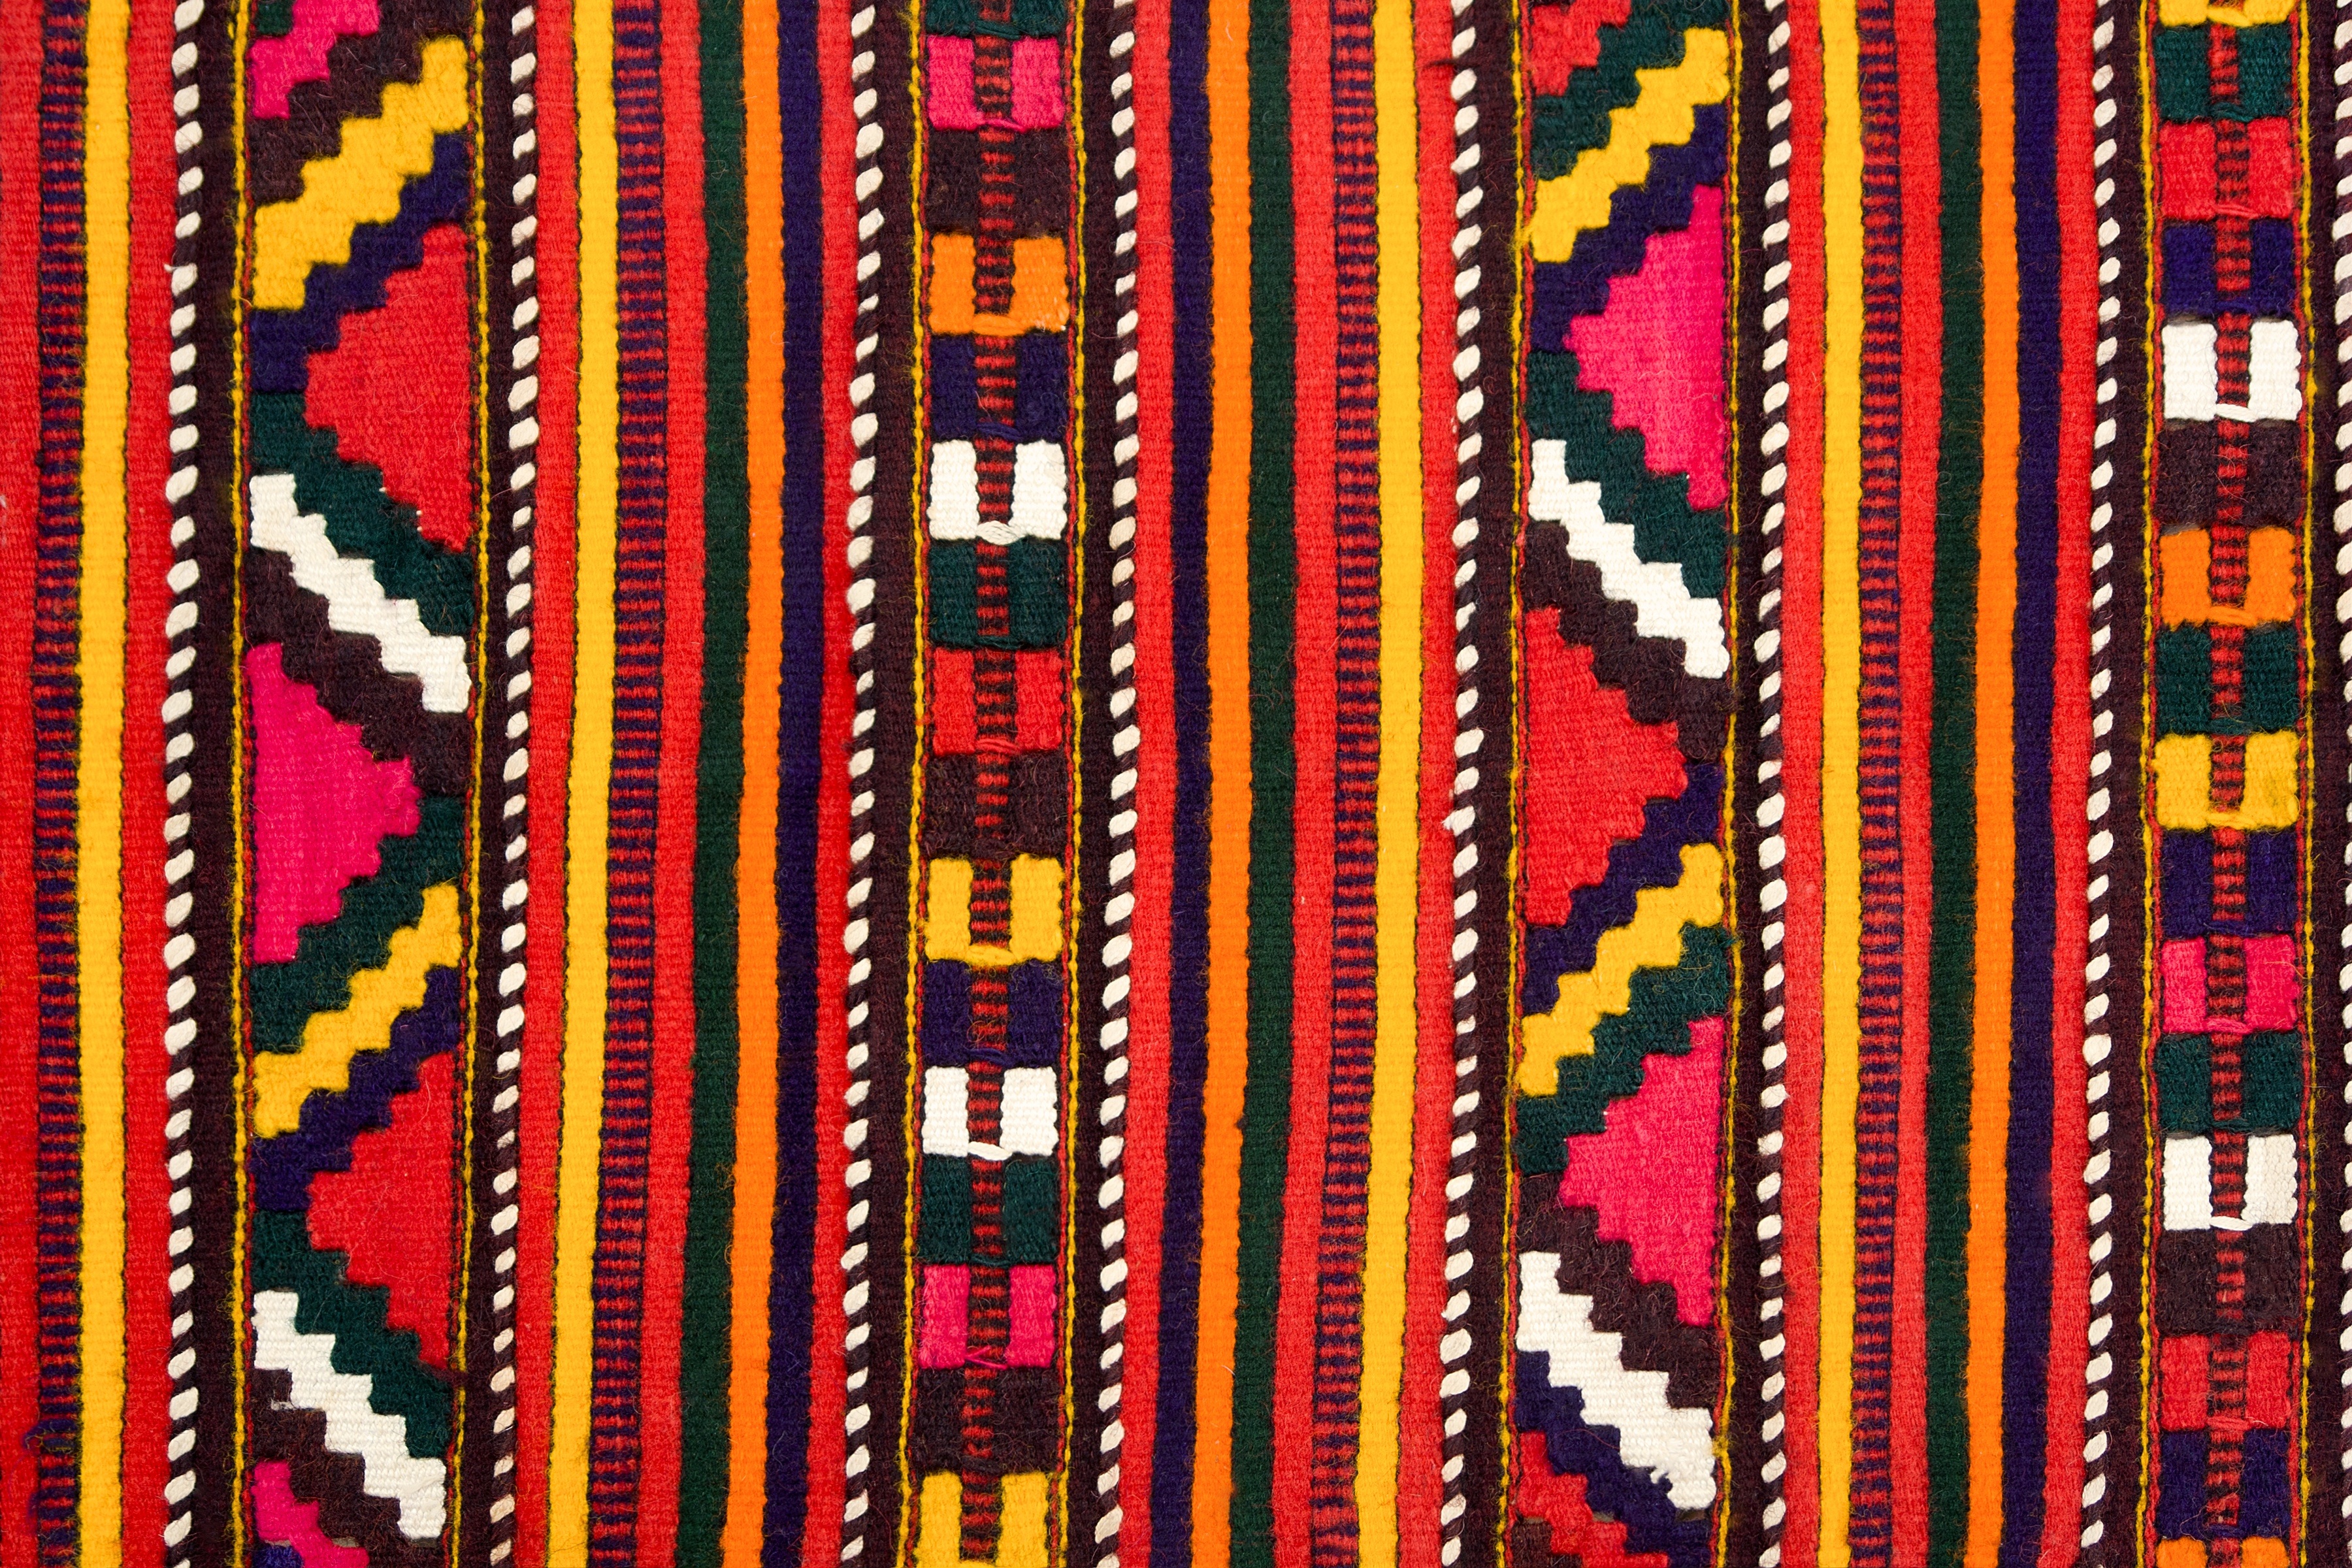
white, texture, home, decoration, orange, pattern, red, natural, black, colorful, material, textile, art, design, raw, carpet, tapestry, flooring